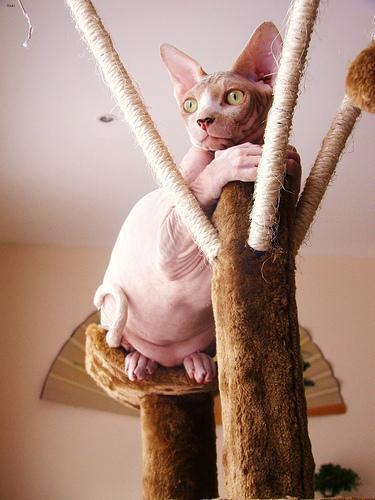
Sphynx